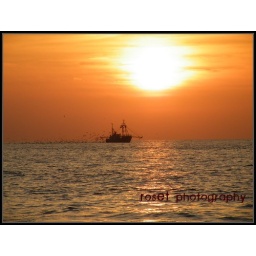
A fishing boat diggin the ocean for the fish, under the sun which soon goes down